Tlingit

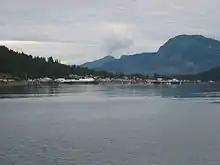
Hoonah, Alaska, a traditional Tlingit village near Glacier Bay, home of the

The Coastal Tlingit tribes controlled one of the mountain passes into the Yukon interior; they were divided into three tribes: the Chilkat Tlingit along the Chilkat River and on Chilkat Peninsula, the Chilkoot Tlingit and the Taku Tlingit along the Taku River.